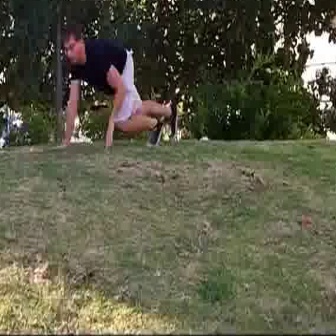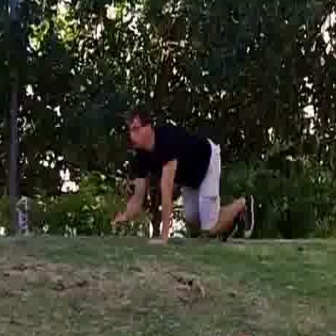
  Please identify the target specified by the bounding box [51,19,177,145] in the first image and locate it in the second image. Return the coordinates in [x_min,y_min,x_max,y_max] format.
Answer: [107,97,252,242]